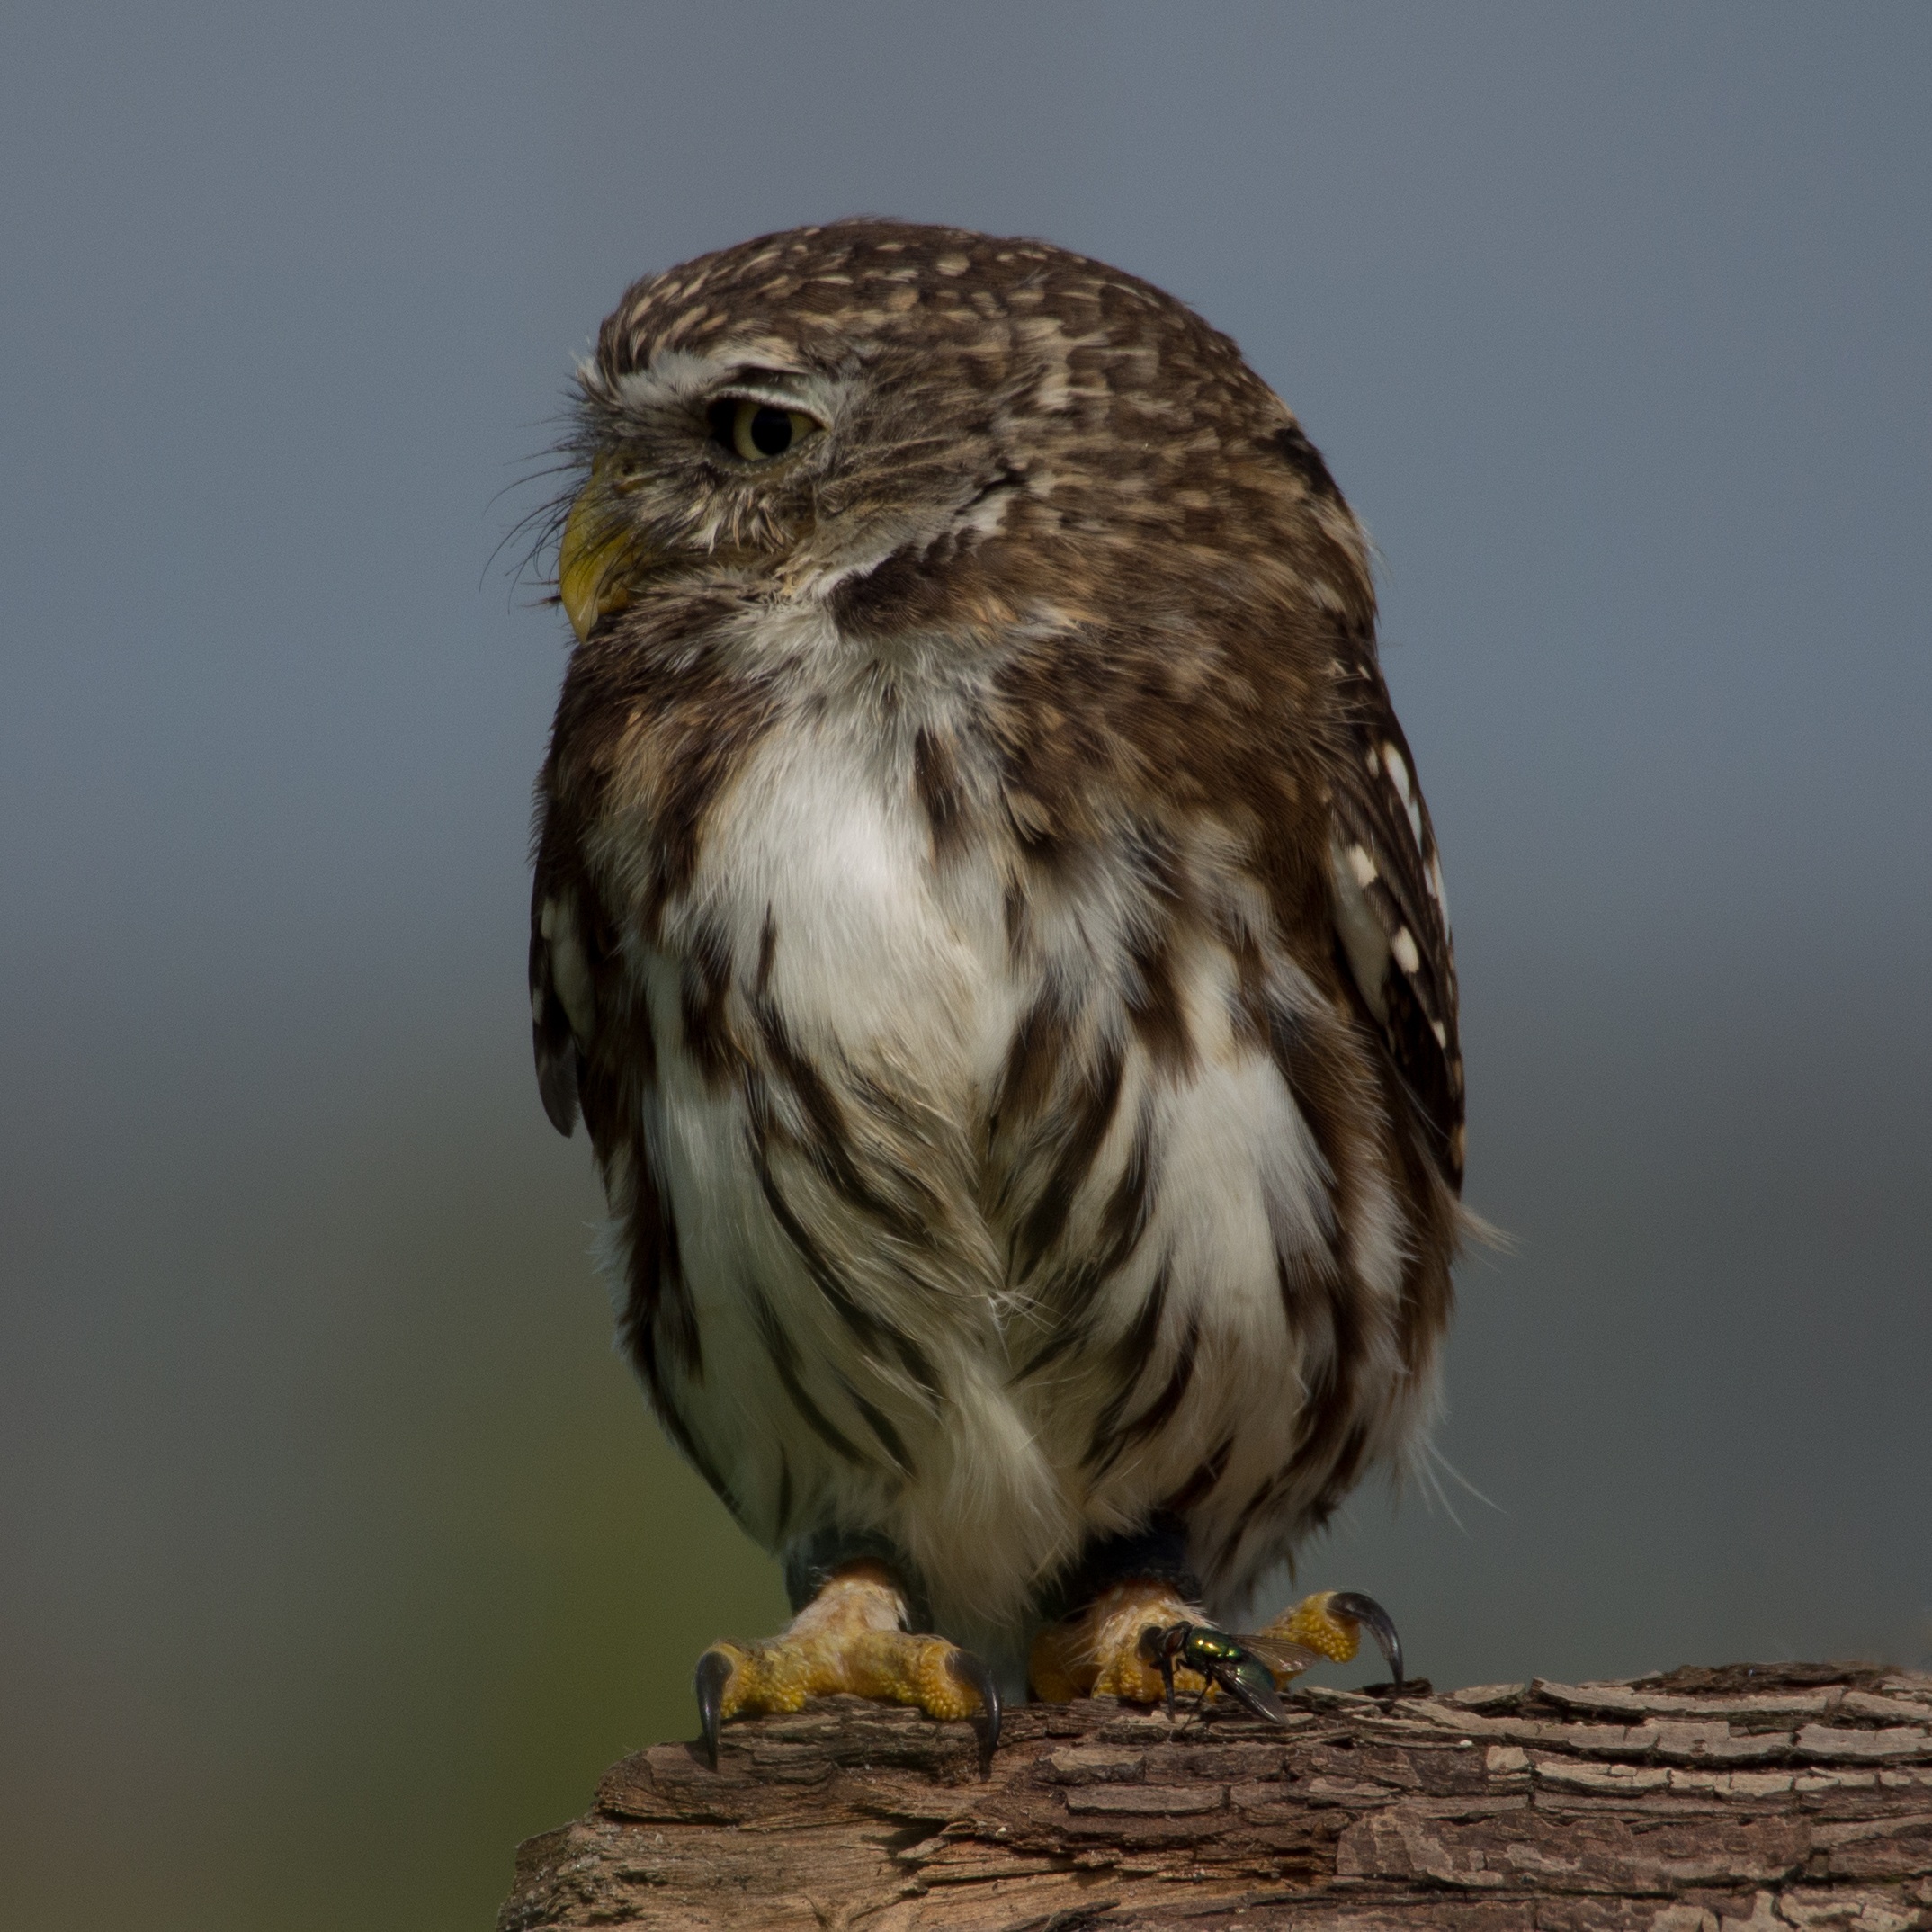
nature, bird, wing, animal, wildlife, beak, hawk, owl, feather, fauna, bird of prey, close up, vertebrate, sparrow, finch, falcon, buzzard, house sparrow, perching bird, accipitriformes